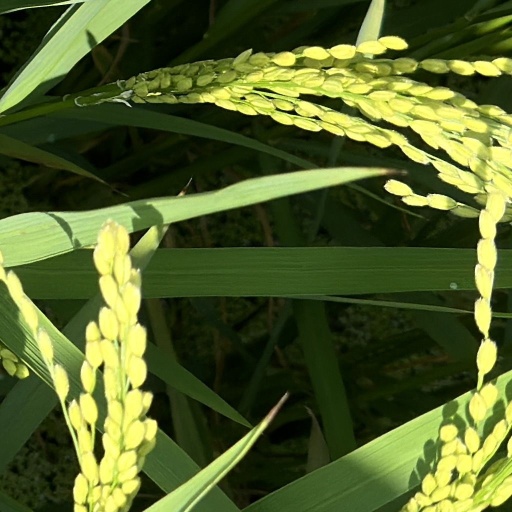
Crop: rice